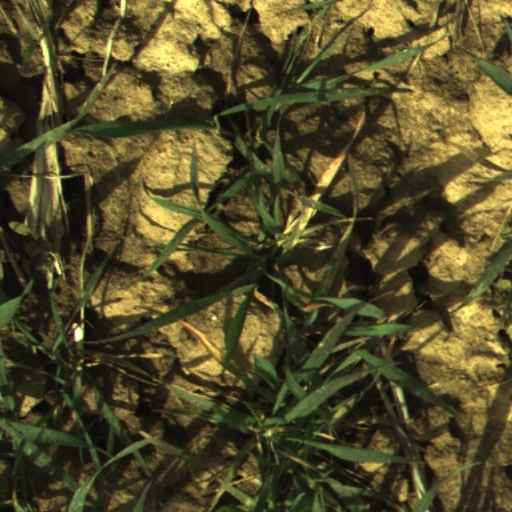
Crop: wheat